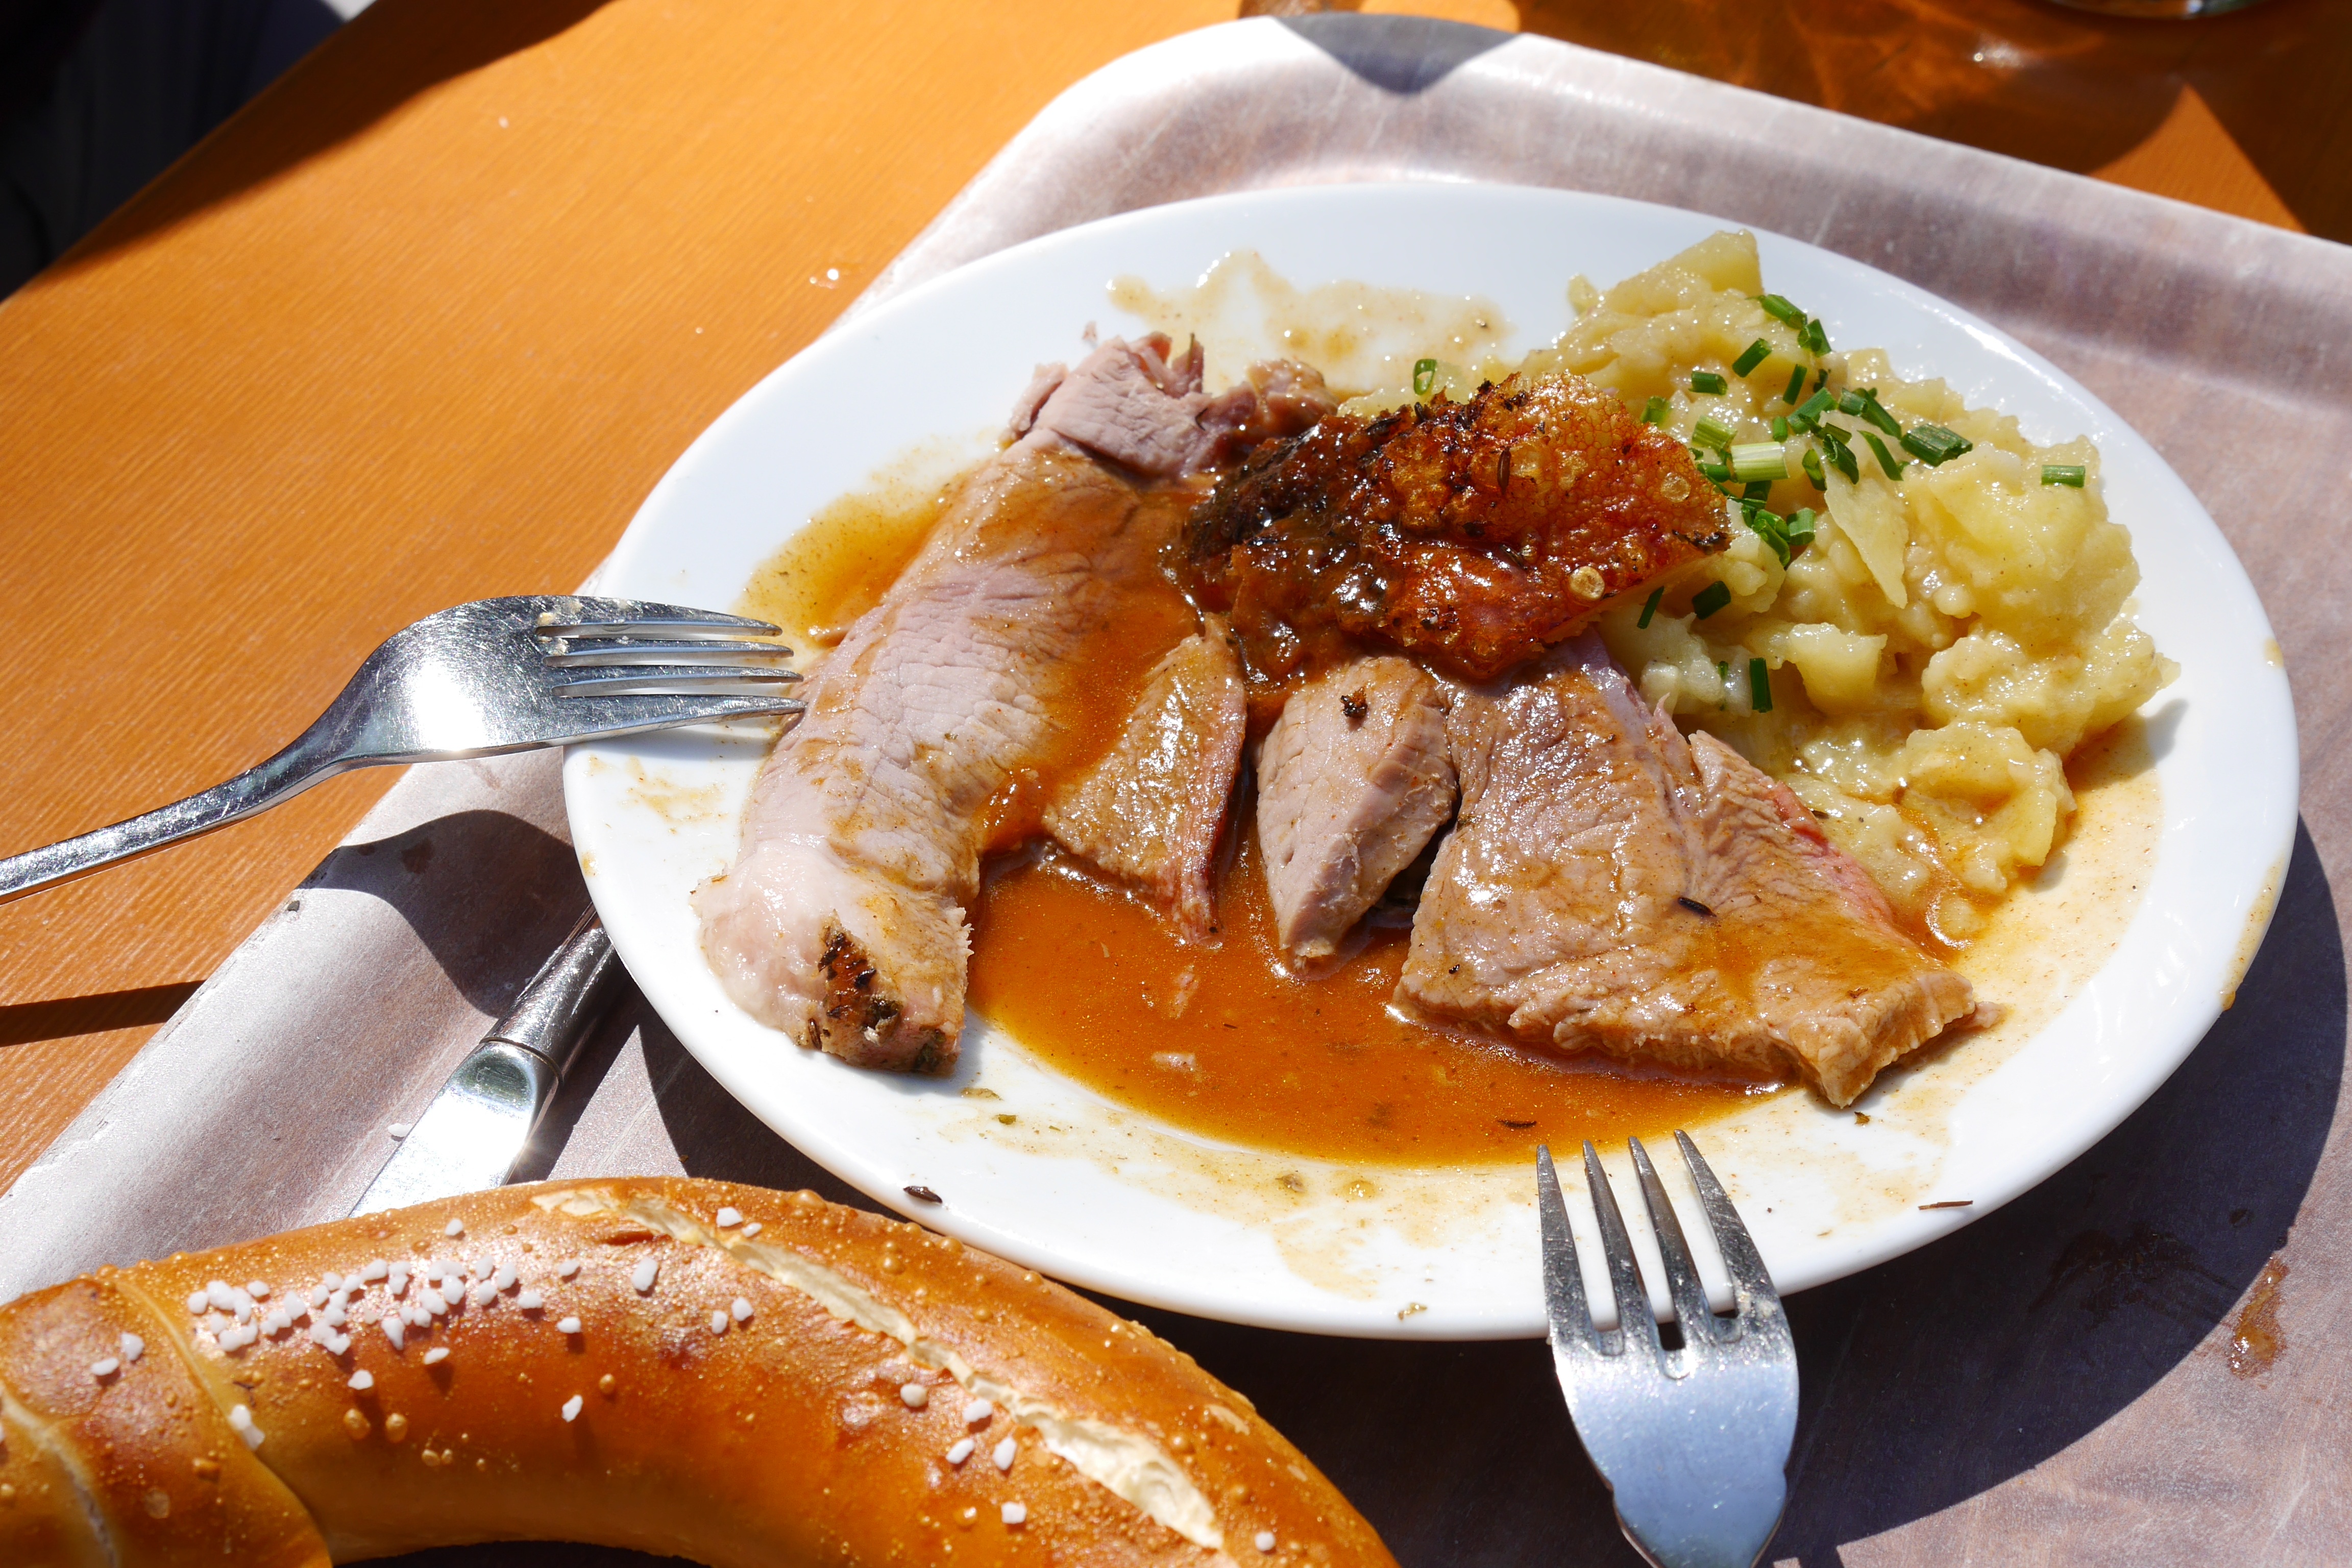
restaurant, dish, meal, food, breakfast, snack, eat, meat, cuisine, asian food, fry, beer garden, potato salad, full breakfast, roast pork